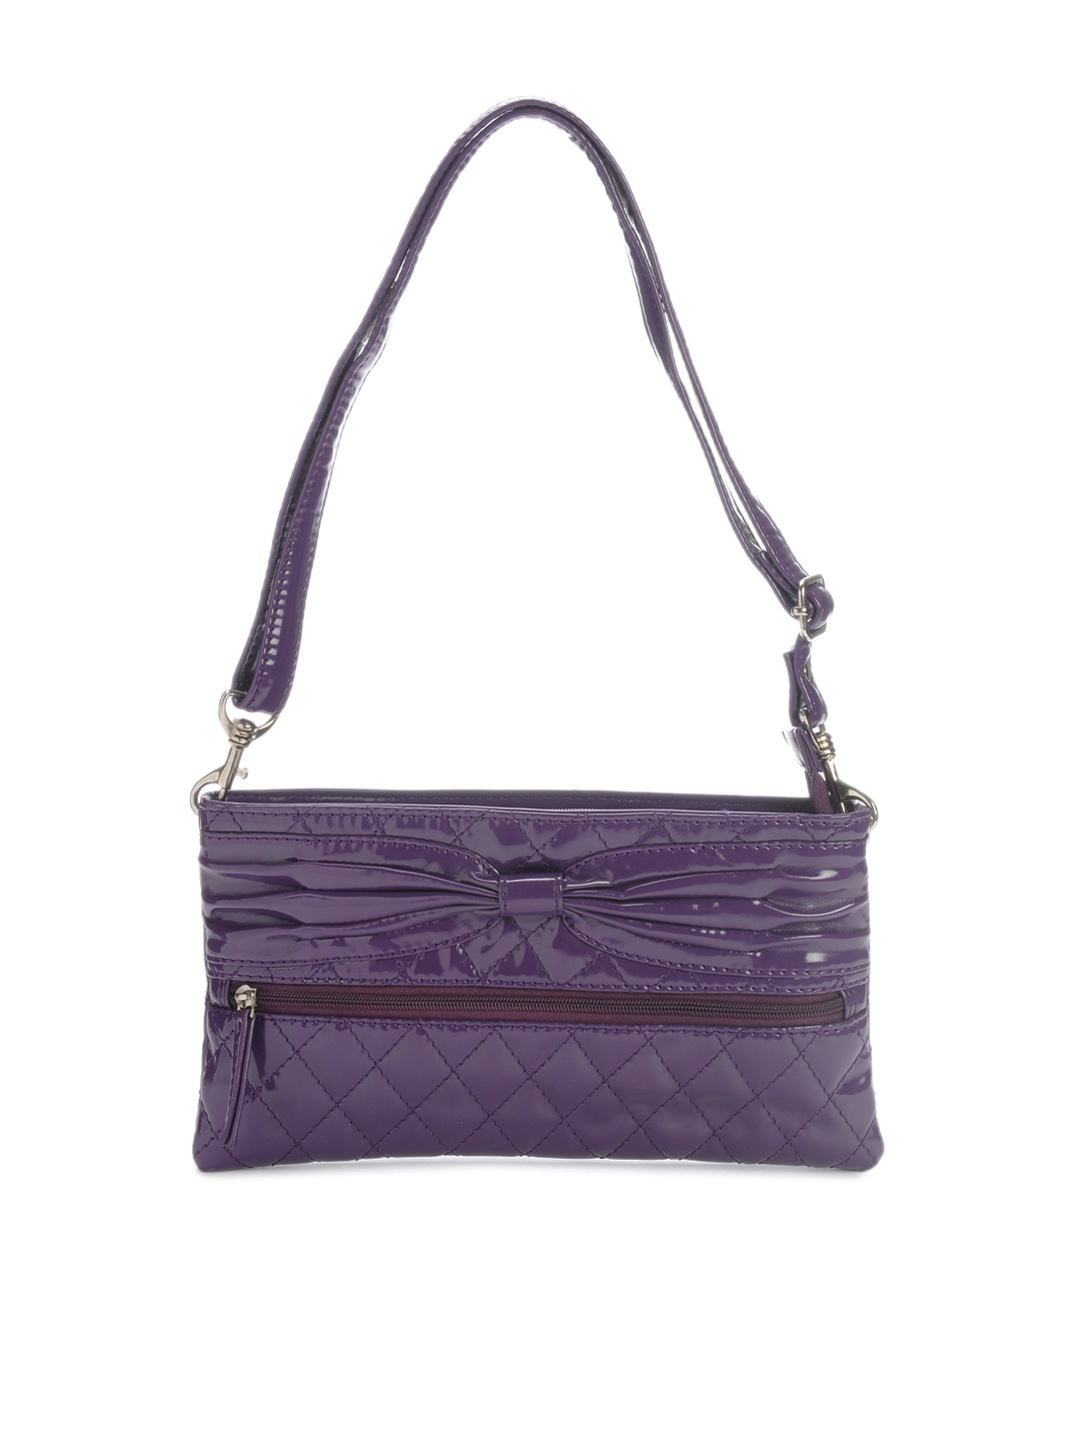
Peperone Women Purple Sling Bag
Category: Accessories / Bags / Handbags
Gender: Women
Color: Purple
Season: Summer 2012
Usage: Casual